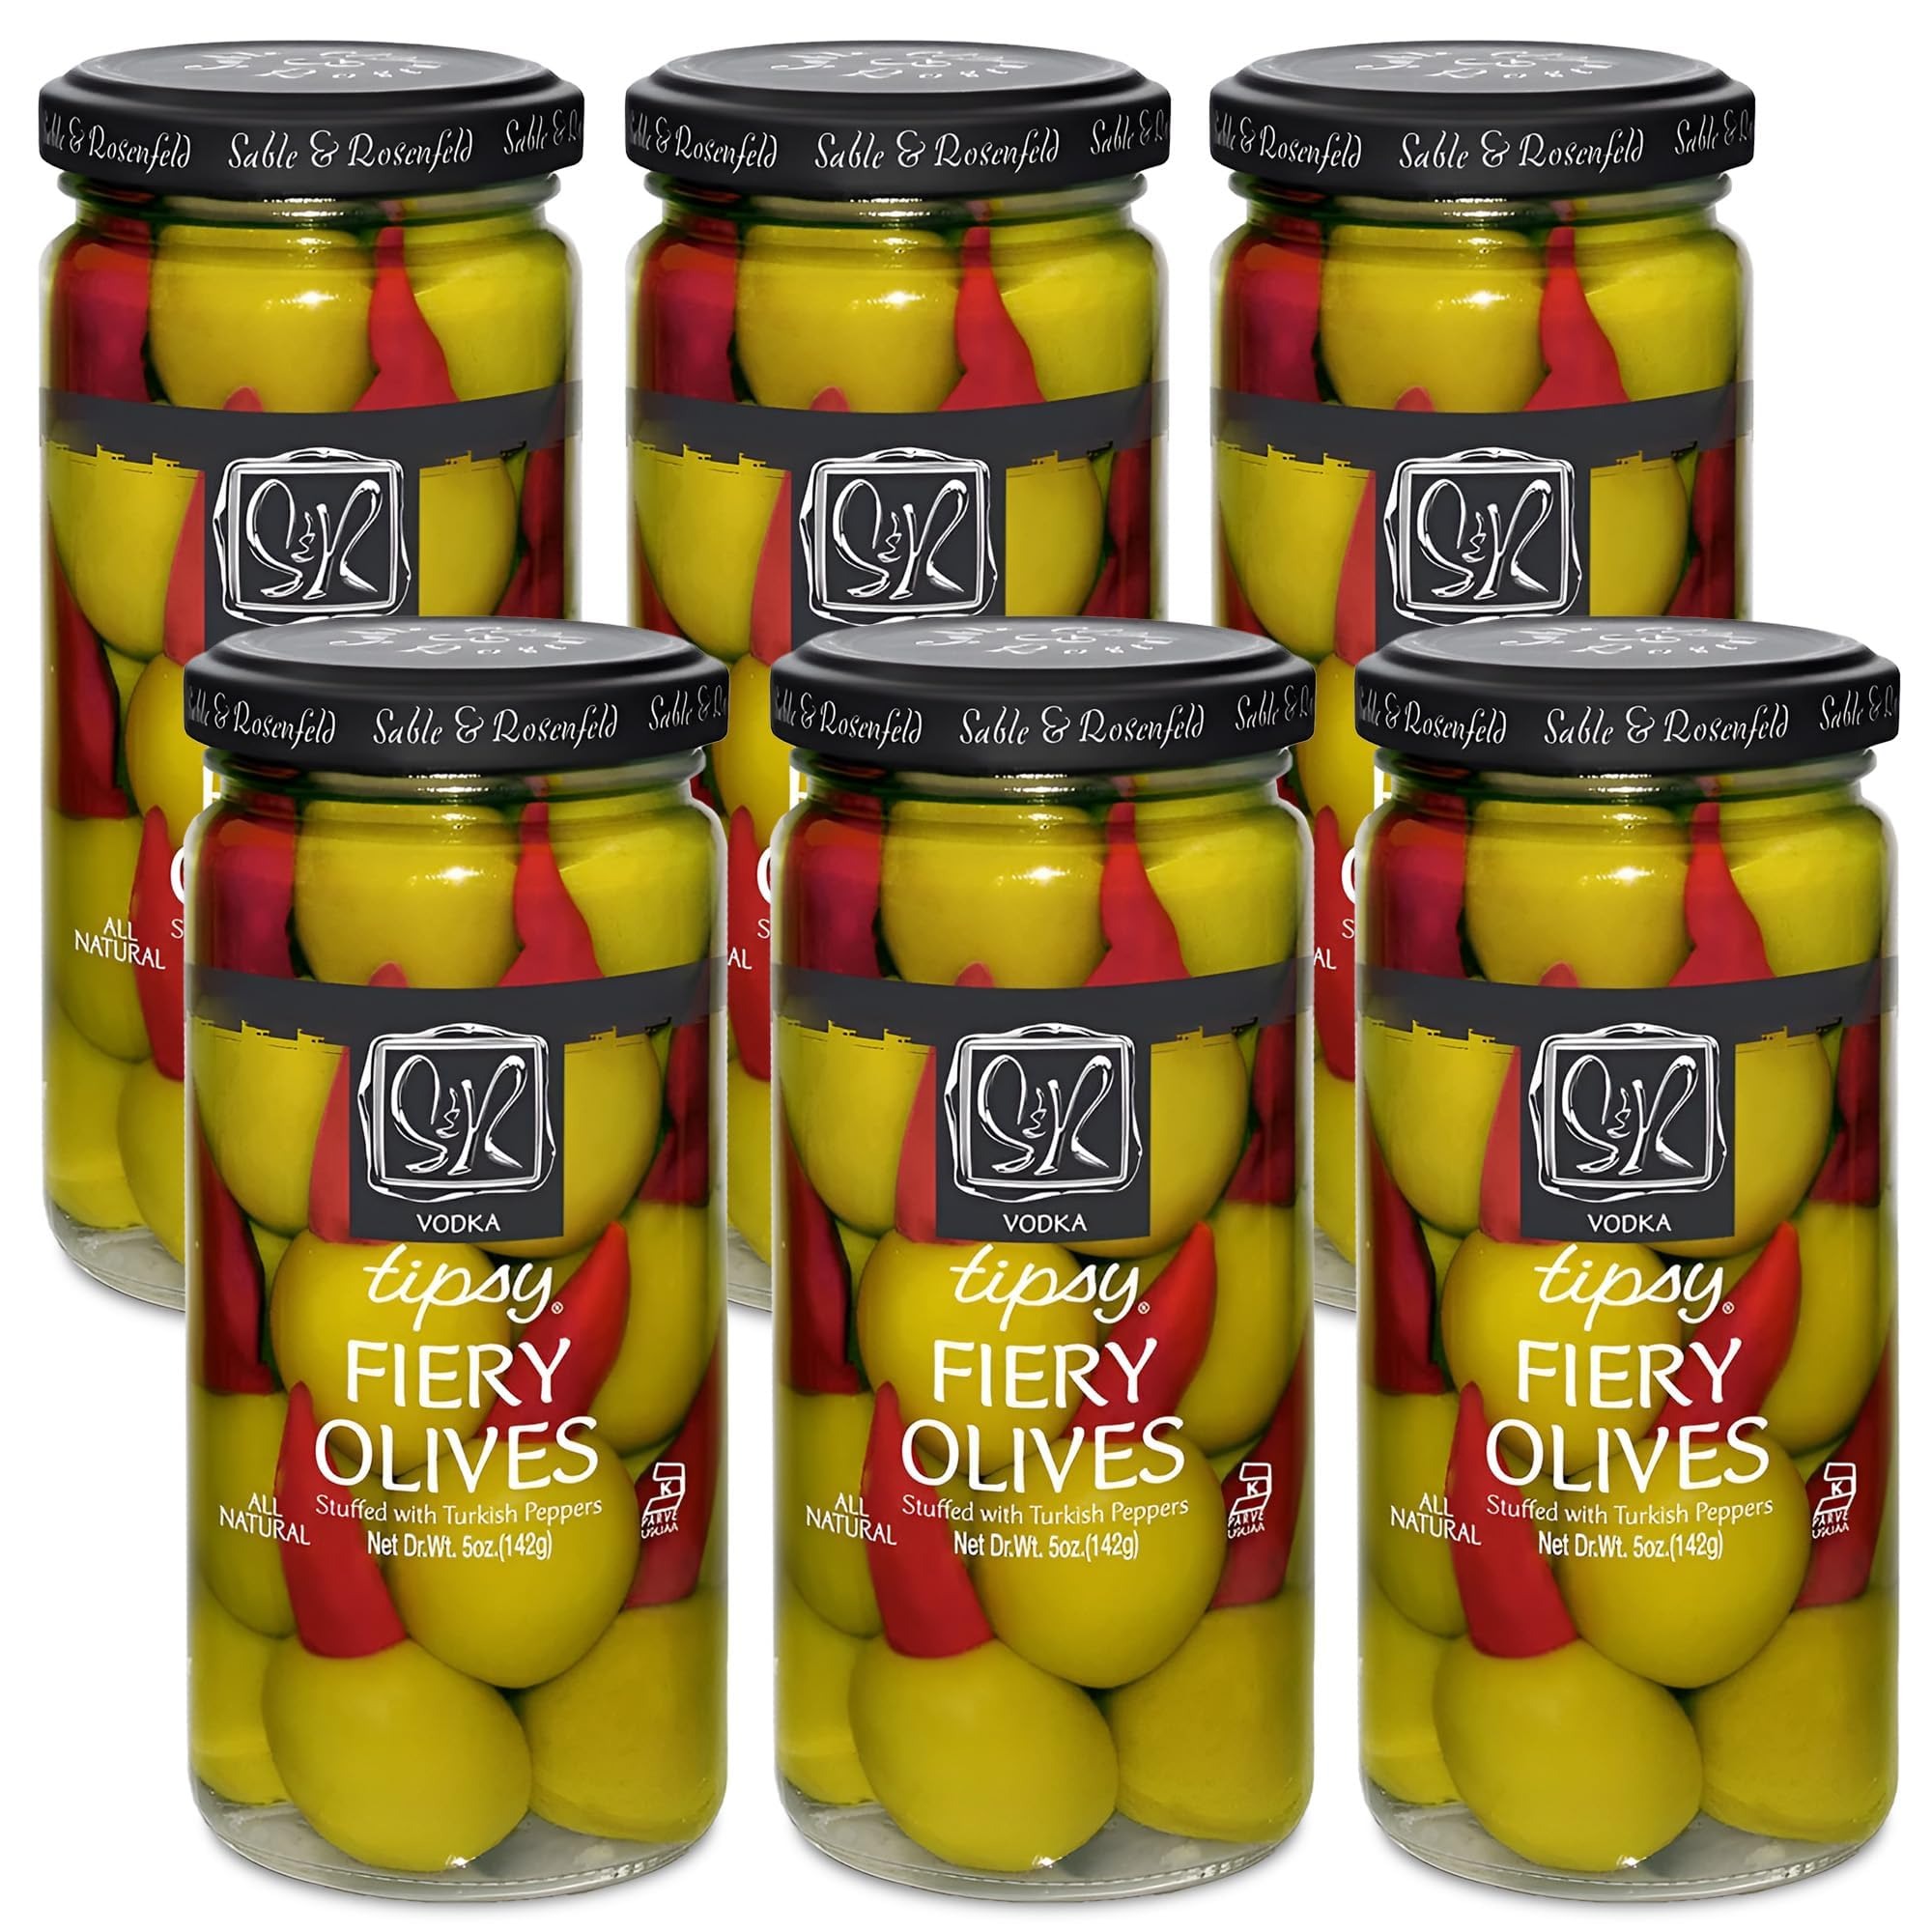
Item Name: Sable & Rosenfeld Tipsy Fiery Olives - Green Olives Stuffed with Turkish Peppers - Colossal Cocktail Olives with Vodka for Bloody Mary Condiments, Martini Stuffed Olives - 5oz (Pack 6)
Bullet Point 1: Vodka Infusion - Sable & Rosenfeld Tipsy Fiery Olives are hand-stuffed with Turkish peppers and bathed in vodka. This infusion lends a unique and sophisticated kick to your cocktails and appetizers, elevating your culinary creations.
Bullet Point 2: Flavorful Bite - These big green olives are not only infused with vodka but are also known for their delightful flavor and firm, crunchy bite. A Tipsy Fiery Olive provides a satisfying texture and a burst of flavor that enhances the taste of your favorite martini, bloody mary, or cocktail.
Bullet Point 3: Quick Hors d'Oeuvre Solution - Tipsy Olives from Sable & Rosenfeld offer a convenient and quick way to elevate your hors d'oeuvre game. Simply add these flavorful gourmet olives stuffed with Turkish peppers to your appetizers or cocktails for an instant gourmet touch.
Bullet Point 4: Dietary-Friendly and Versatile - These Kosher and gluten-free spicy olives are also fat-free, catering to a variety of dietary preferences. Whether you're crafting classic Martinis or experimenting with innovative recipes, these vodka-infused large stuffed olives are an ideal choice to enhance your culinary creations.
Bullet Point 5: Ideal for Various Occasions - If you're hosting a brunch, cocktail party, or a casual get-together, Sable & Rosenfeld Tipsy Olives are the perfect choice to elevate your appetizer game and make your event memorable.
Bullet Point 6: Gourmet Entertaining - With more than 50 products, including mustards, sauces, bruschettas, “Tipsy” cocktail garnishes, Tipsy Tapas, and more! We focus on producing products that are all-natural, non-GMO certified, and aim for simple and elegant entertaining.
Bullet Point 7: Women-Owned - In 1970, Sable & Rosenfeld was co-founded by President Myra Sable and her friend and former partner, Carol Rosenfeld. Within this 50-year span, Sable & Rosenfeld has grown to be a successful company servicing the production and sales distribution of gourmet products throughout the United States and Canada.
Bullet Point 8: Over 50 Years of Gourmet Success - At Sable & Rosenfeld we have been serving award-winning gourmet products since 1970. We are proud of our heritage of 50 years and still going strong.
Bullet Point 9: Our Mission - What began as a love for cooking has grown into one of Canada's most successful, privately-owned gourmet food companies. Our mission today, and since our very beginning, is to provide our customers with high-quality, zestfully delicious, and easy-to-use condiments for everyday living.
Bullet Point 10: Visit Sable & Rosenfeld Storefront - Peruse our Storefront to find Sable & Rosenfeld products made with the freshest ingredients. Many are Kosher, non-GMO, gluten-free, and all-natural.
Value: 30.0
Unit: Ounce

Price: 54.83